Istoricheskie Zapiski

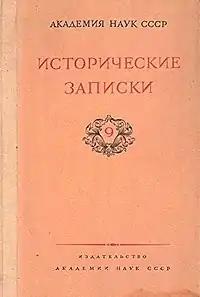

Istoricheskie Zapiski (Исторические записки) (Historical Transactions), also known as ИЗ, is an academic journal of history published by Progress Publishers in Moscow for the Russian Academy of Sciences and its predecessors since 1937. The journal specialises in medieval and modern Russian history and until 1957 was one of just three journals available to Soviet historians, the others being "Voprosy Istorii", which took a more historiographical approach, and "Vestnik Drevnei Istorii" which dealt with ancient history.